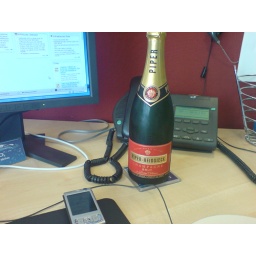
A bottle of champagne I've had in the office for years (I won it)